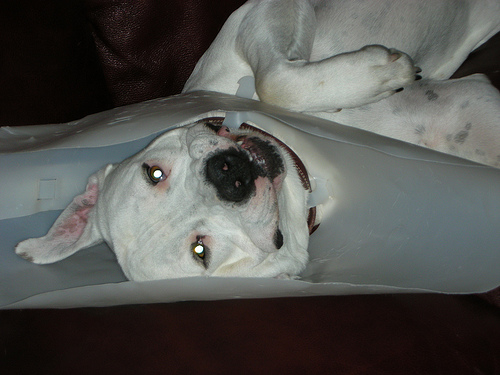
Animal: dog
Breed: american bulldog